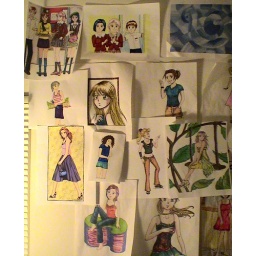
a part of the wall beside my bedroom desk. apparently, i made it into a makeshift bulletin board of my cartoon drawings..